Misha Collins

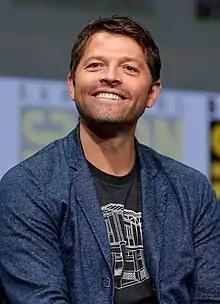
Collins at the 2017 Comic Con in San Diego

Dmitri "Misha" Collins (born Dmitri Tippens Krushnic; August 20, 1974) is an American actor best known for his role as the angel Castiel on the CW television series "Supernatural" (2008–2020).